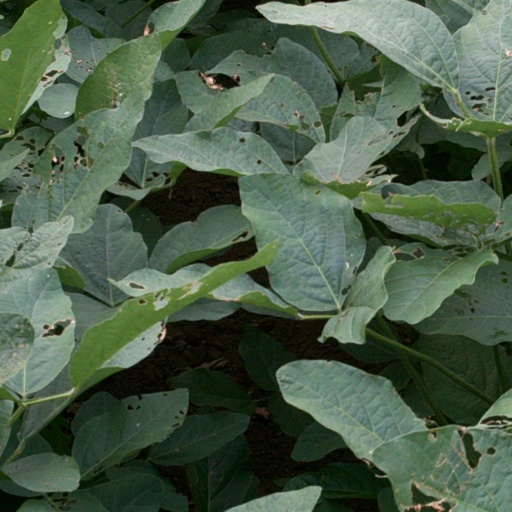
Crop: soybean